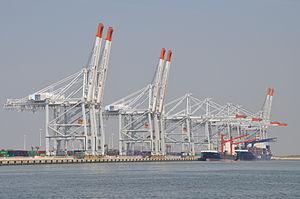
Le Havre (Seine-Maritime, 76)
Le port du Havre est un grand port maritime français de commerce et de passagers. C'est aussi un port de plaisance et de pêche sur la Manche.
CHRYSO est une entreprise de chimie française spécialisée dans les adjuvants pour matériaux de construction. Elle est leader dans son secteur en France, troisième en Europe et quatrième dans le monde.